Edward M. House

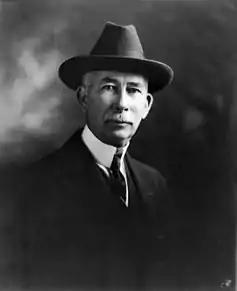
Edward M. House in 1920

House threw himself into world affairs, promoting Wilson's goal of brokering a peace to end World War I. He spent much of 1915 and 1916 in Europe, trying to negotiate peace through diplomacy. He was enthusiastic but lacked deep insight into European affairs and relied on the information received from British diplomats, especially the British foreign secretary Edward Grey, to shape his outlook. Nicholas Ferns argues that Grey's ideas meshed with House's. Grey's diplomatic goal was to establish close Anglo-American relations; he deliberately built a close connection to further that aim. Thereby Grey re-enforced House's pro-Allied proclivities so that Wilson's chief adviser promoted the British position.